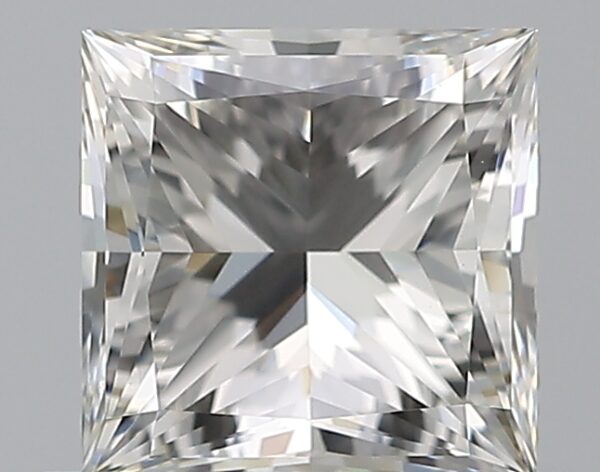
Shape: princess
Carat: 0.7
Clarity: VVS2
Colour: H
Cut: EX
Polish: EX
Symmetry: EX
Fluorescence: N
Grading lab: GIA
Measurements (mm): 4.76 x 4.75 x 3.43